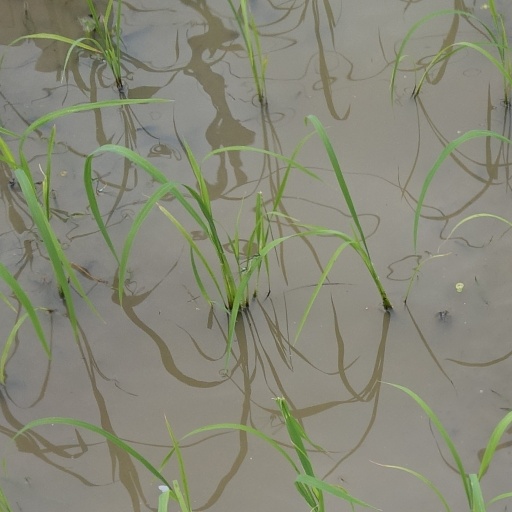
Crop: rice